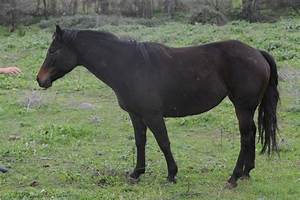
Label: cavallo